Temporal envelope and fine structure

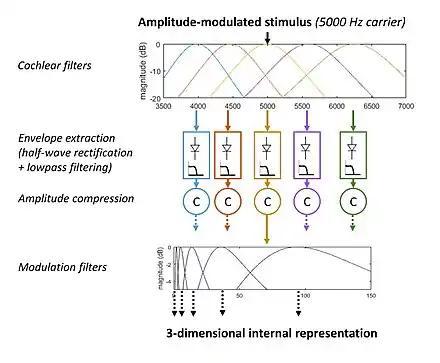
Diagram of the common part of the envelope perception model of Torsten Dau and EPSM.

The most basic computer model of ENV processing is the "leaky integrator model". This model extracts the temporal envelope of the sound (ENV) via bandpass filtering, half-wave rectification (which may be followed by fast-acting amplitude compression), and lowpass filtering with a cutoff frequency between about 60 and 150 Hz. The leaky integrator is often used with a decision statistic based on either the resulting envelope power, the max/min ratio, or the crest factor. This model accounts for the loss of auditory sensitivity for AM rates higher than about 60–150 Hz for broadband noise carriers. Based on the concept of frequency selectivity for AM, the perception model of Torsten Dau incorporates broadly tuned bandpass modulation filters (with a Q value around 1) to account for data from a broad variety of psychoacoustic tasks and particularly AM detection for noise carriers with different bandwidths, taking into account their intrinsic envelope fluctuations. This model of has been extended to account for comodulation masking release (see sections above). The shapes of the modulation filters have been estimated and an “envelope power spectrum model” (EPSM) based on these filters can account for AM masking patterns and AM depth discrimination. The EPSM has been extended to the prediction of speech intelligibility and to account for data from a broad variety of psychoacoustic tasks. A physiologically based processing model simulating brainstem responses has also been developed to account for AM detection and AM masking patterns.